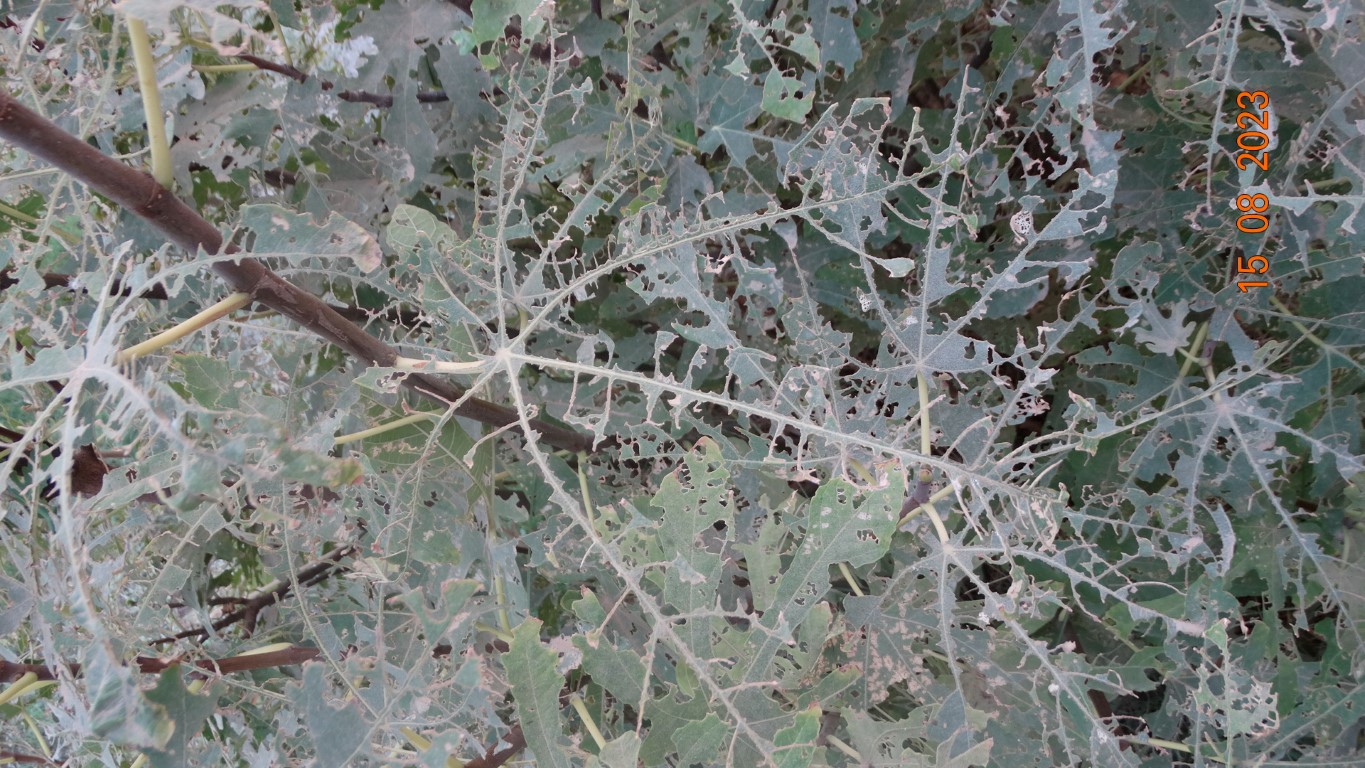
Label: infected